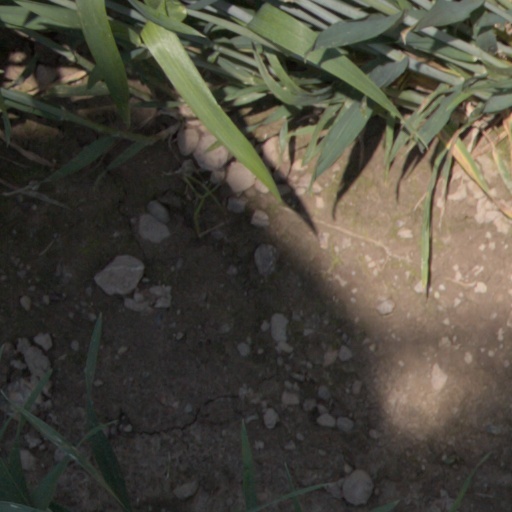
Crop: wheat